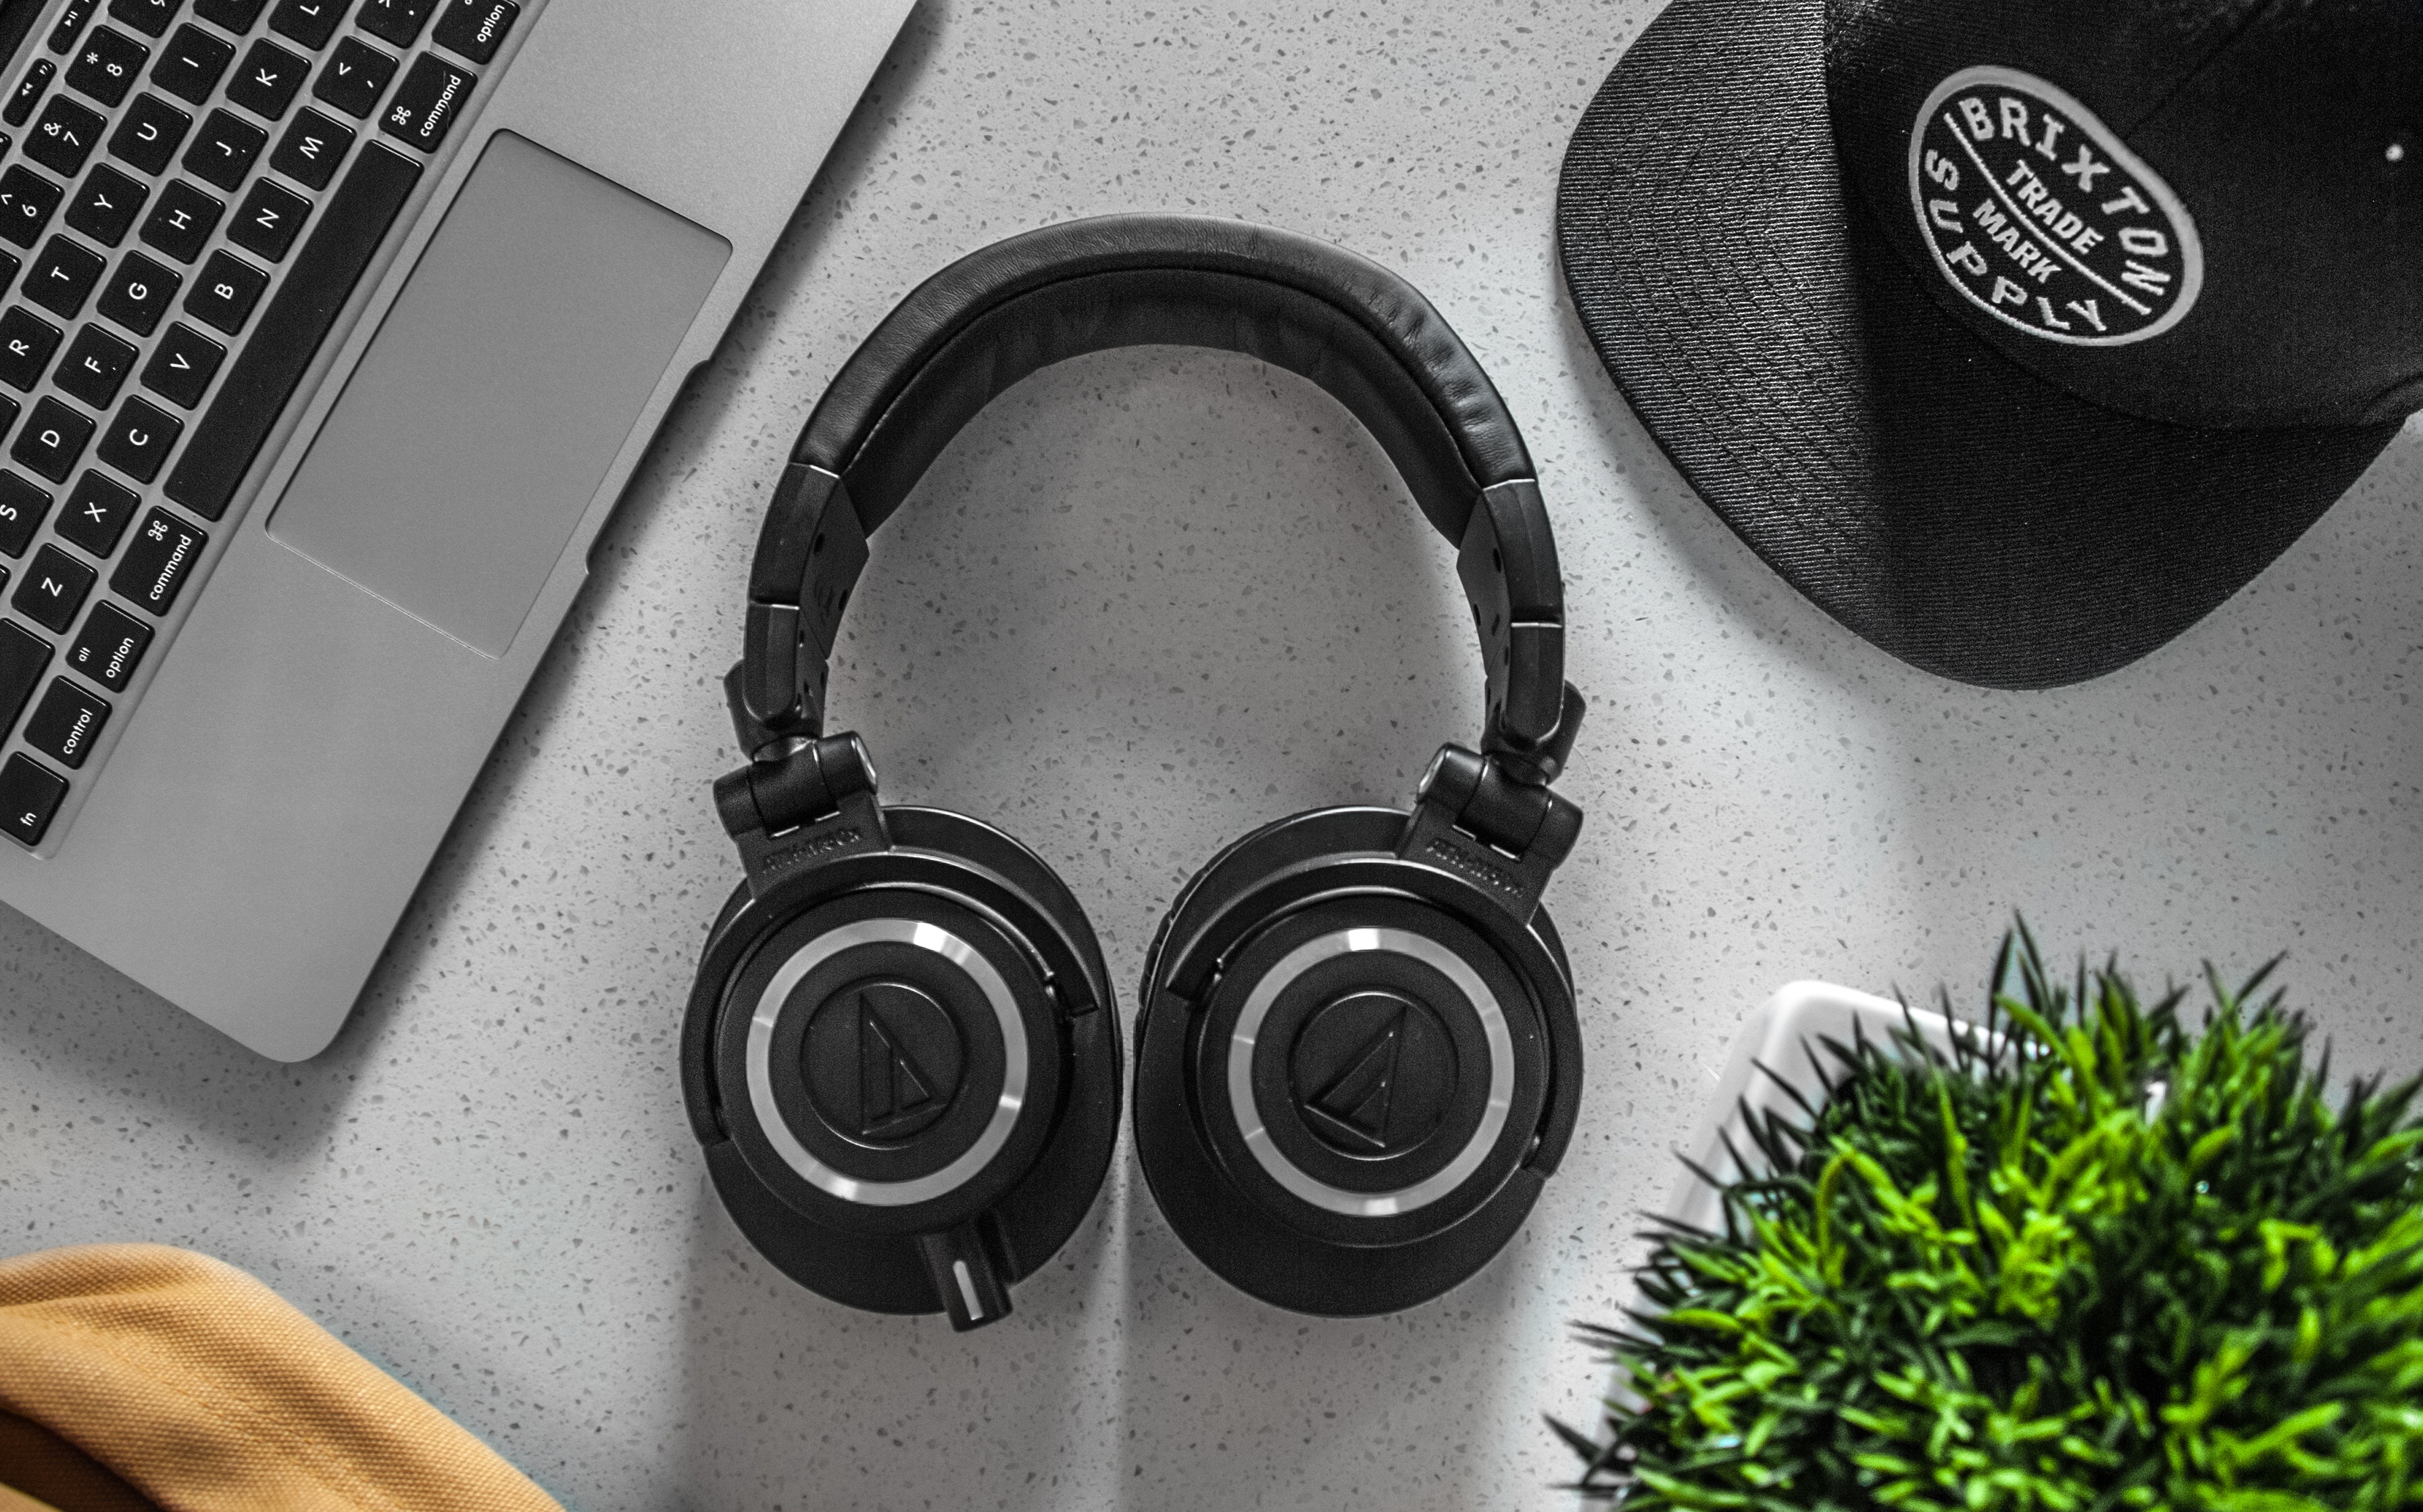
headphones, gadget, audio equipment, headset, technology, electronic device, peripheral, ear, Audio accessory, stereophonic sound